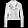
Label: Coat